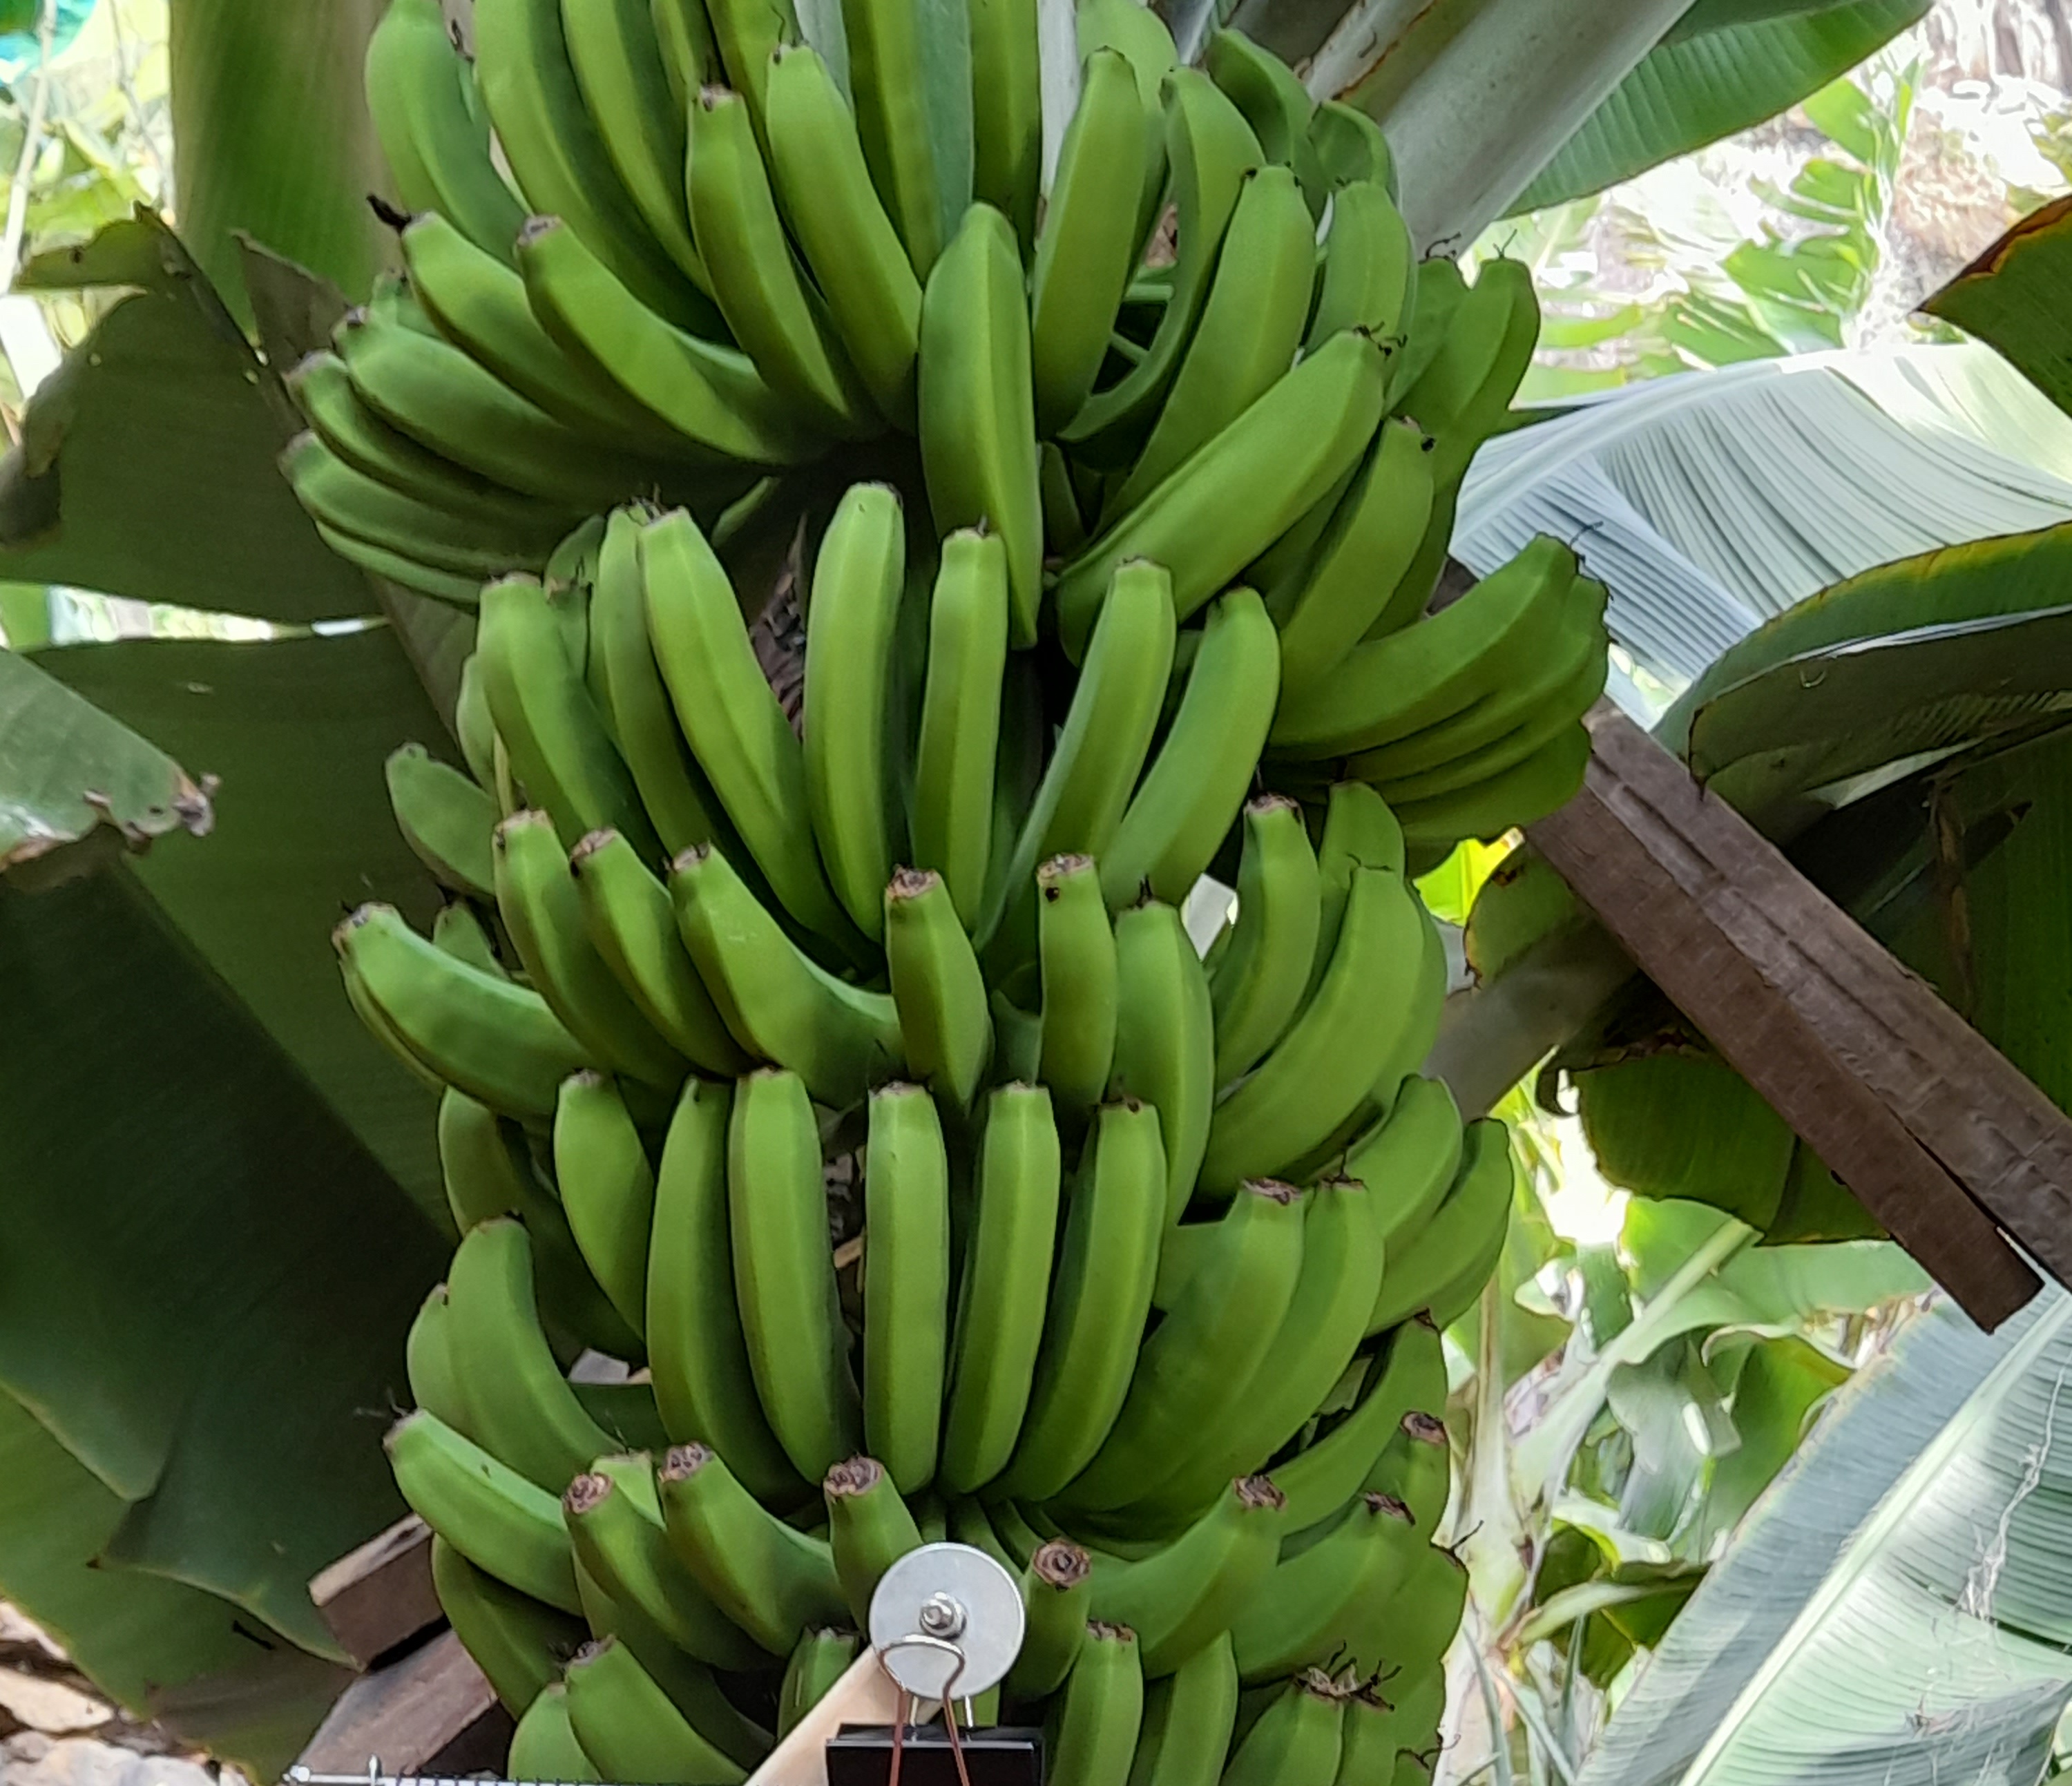
Label: Keep